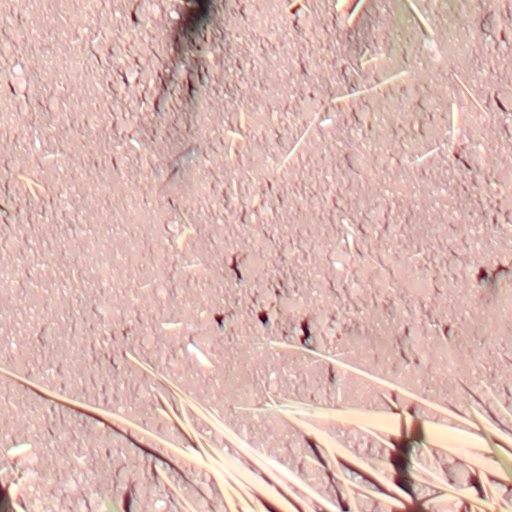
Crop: wheat